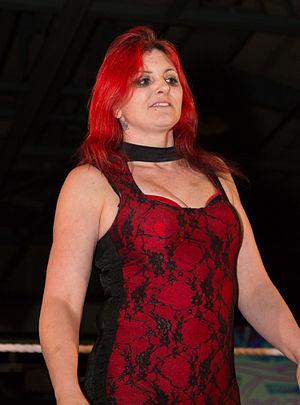
Julia Hamer est une catcheuse et promoteur de catch britannique. Elle est principalement connue pour son travail en Grande-Bretagne à la World Association of Wrestling ainsi qu'en Amérique du Nord à partir de 2011 où elle travaille fréquemment à la Shimmer Women Athletes et en devient la championne ainsi qu'à la Shine Wrestling et à la Northern Championship Wrestling. Elle est aussi la mère de la catcheuse Saraya-Jade Bevis aussi connue sous le nom de ring de Paige.